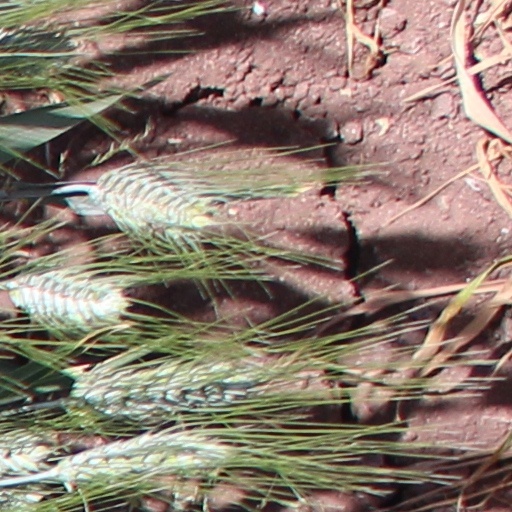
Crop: wheat